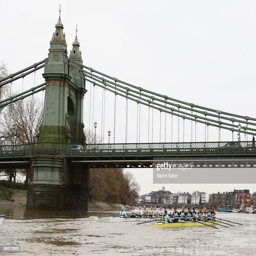
both crews race under suspension bridge during the 8s .